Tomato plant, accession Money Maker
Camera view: bottom (45 deg); turntable rotation: 90 degrees
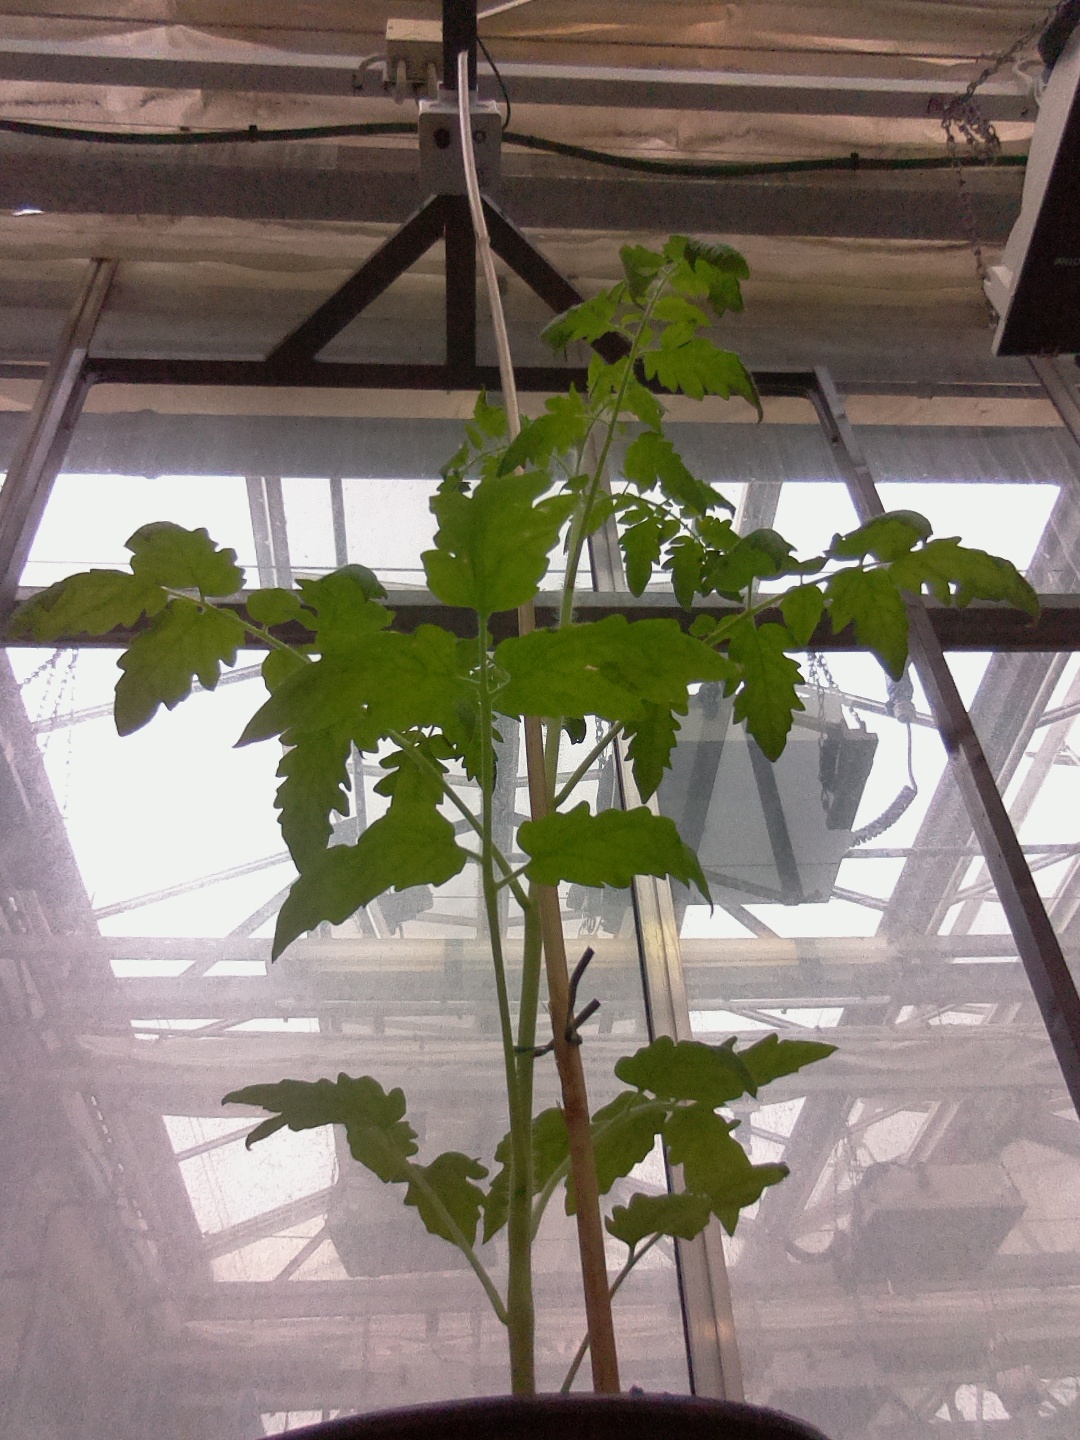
BBCH growth stage 14: 8 of true leaves visible